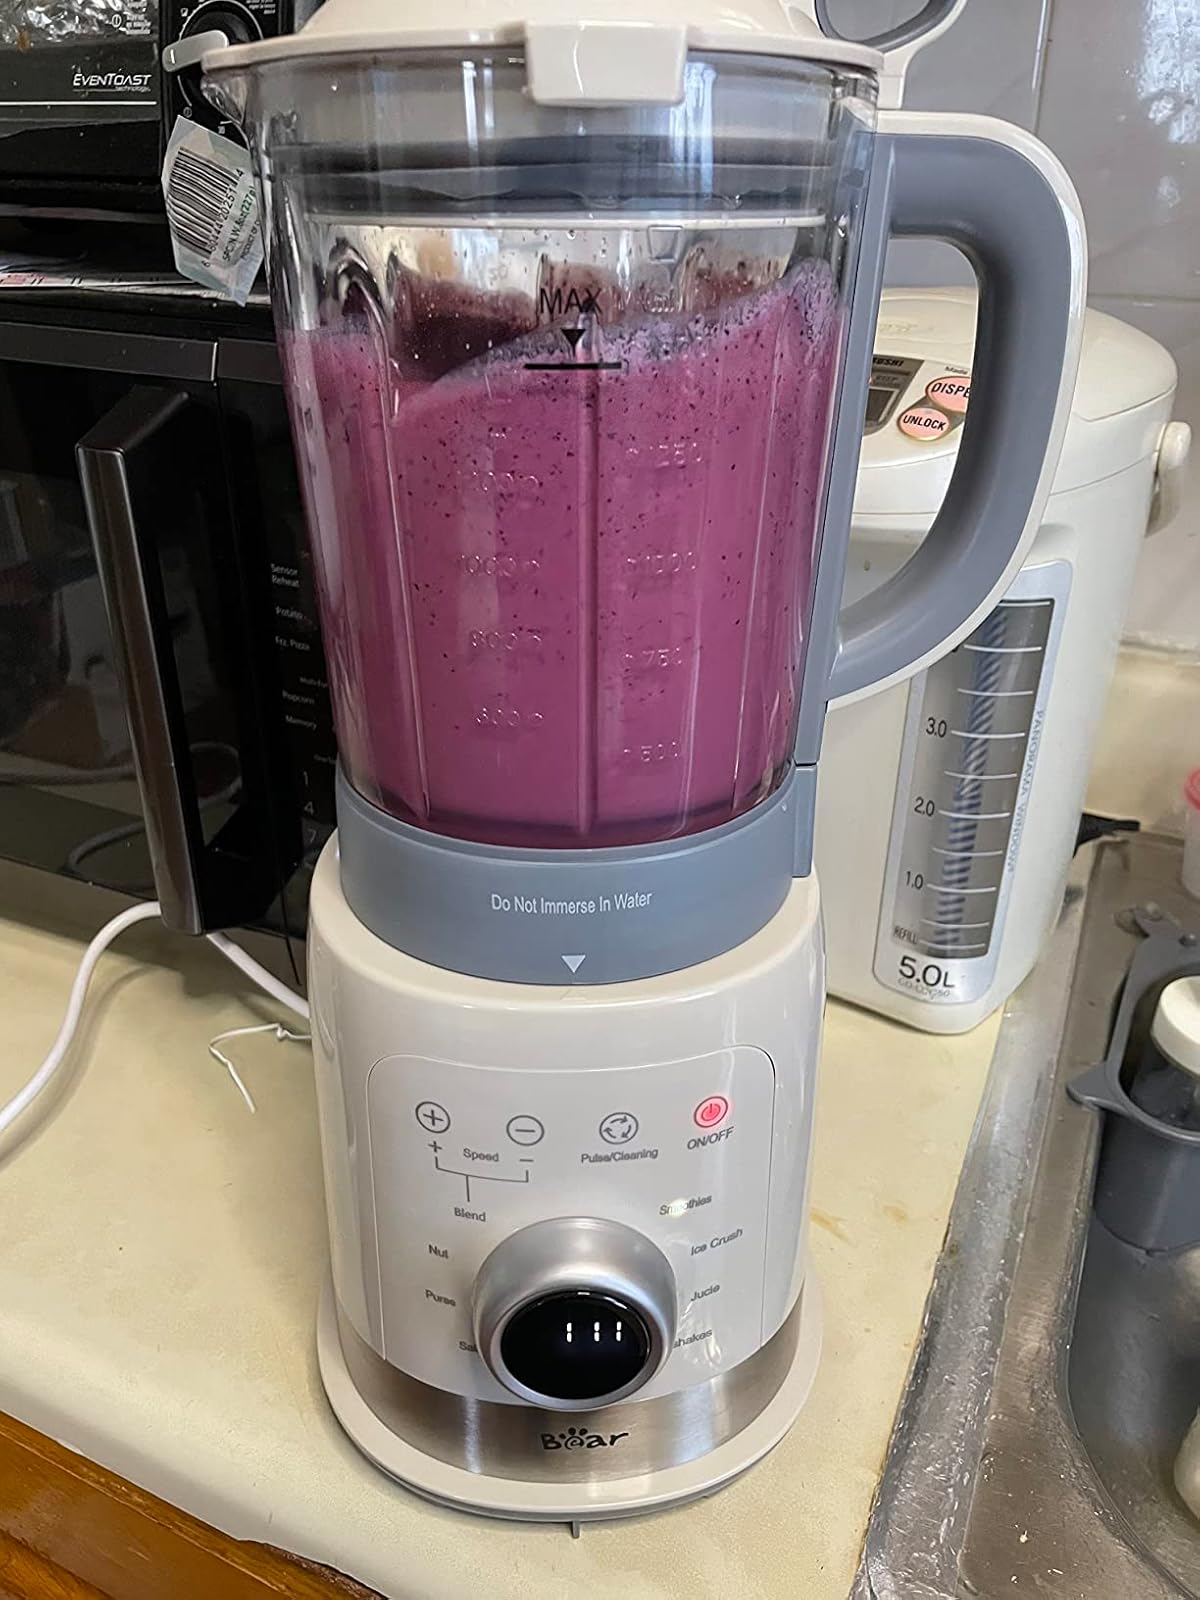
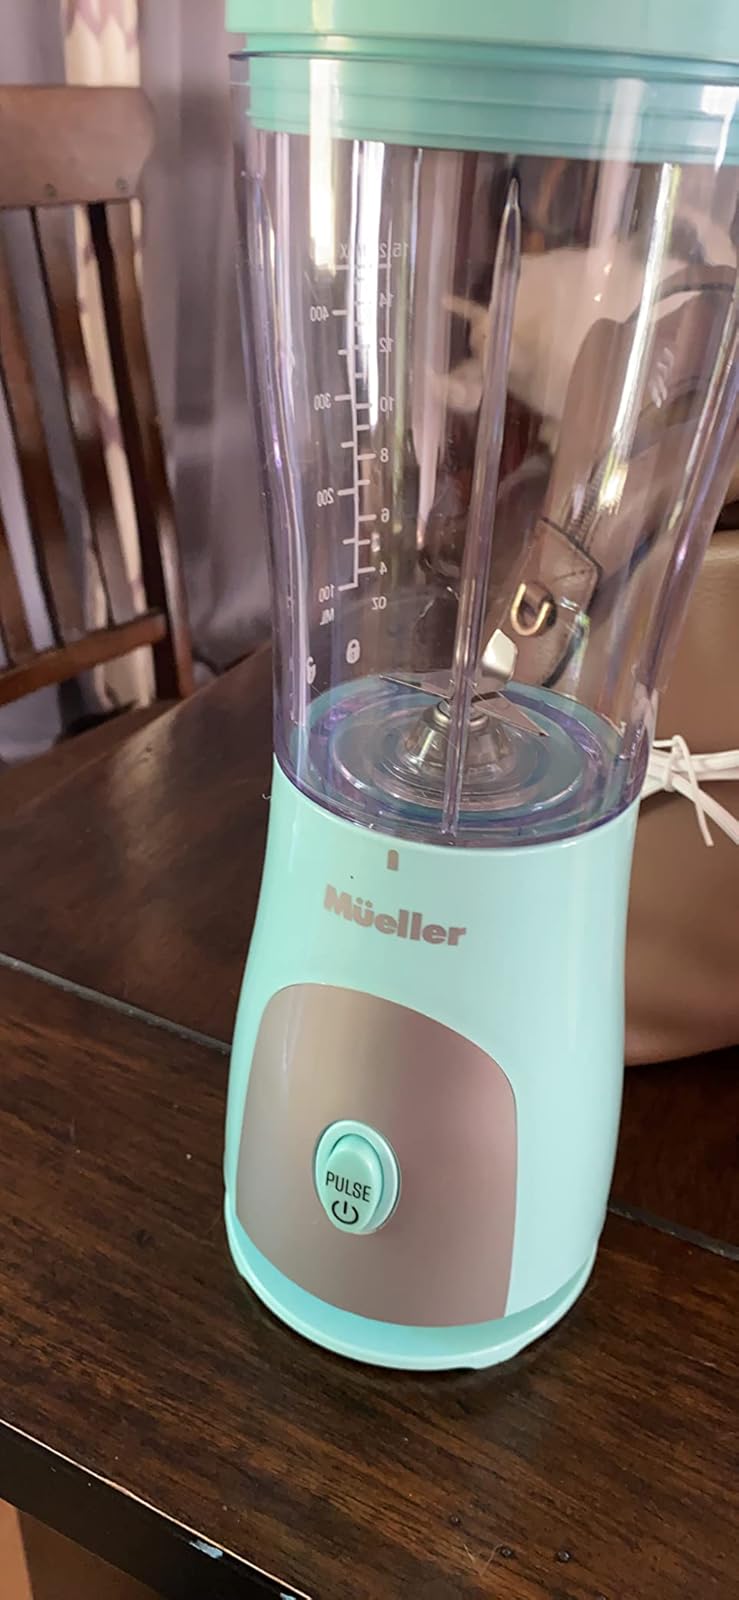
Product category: items_blender
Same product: no